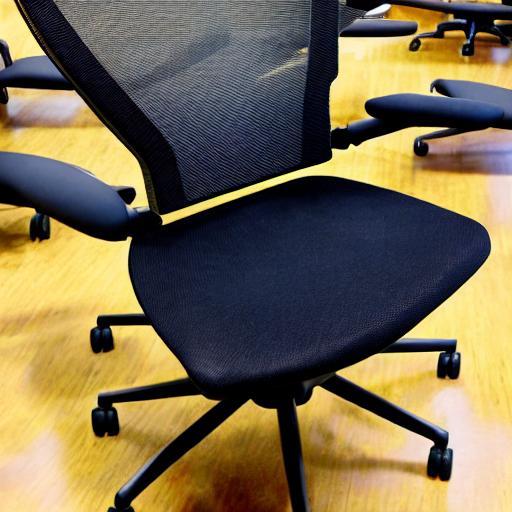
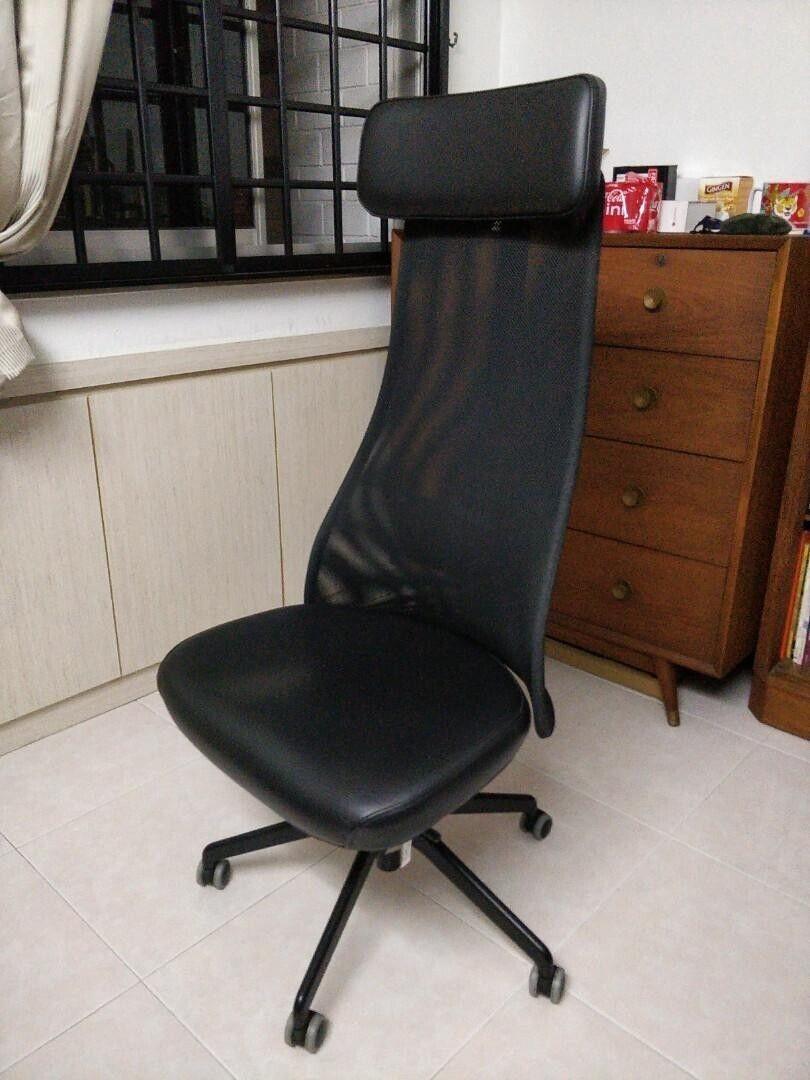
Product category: items_chair
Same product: no